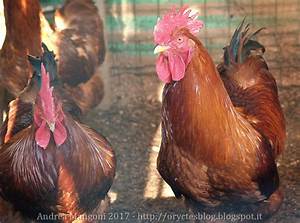
Label: chicken